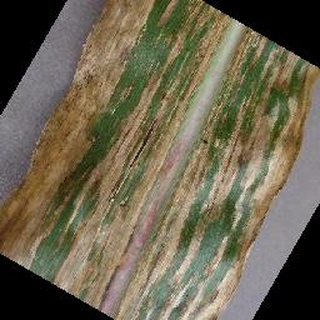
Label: corn_cercospora_leaf_spot